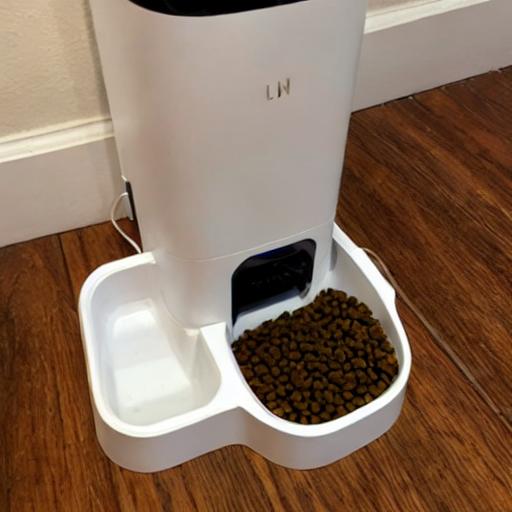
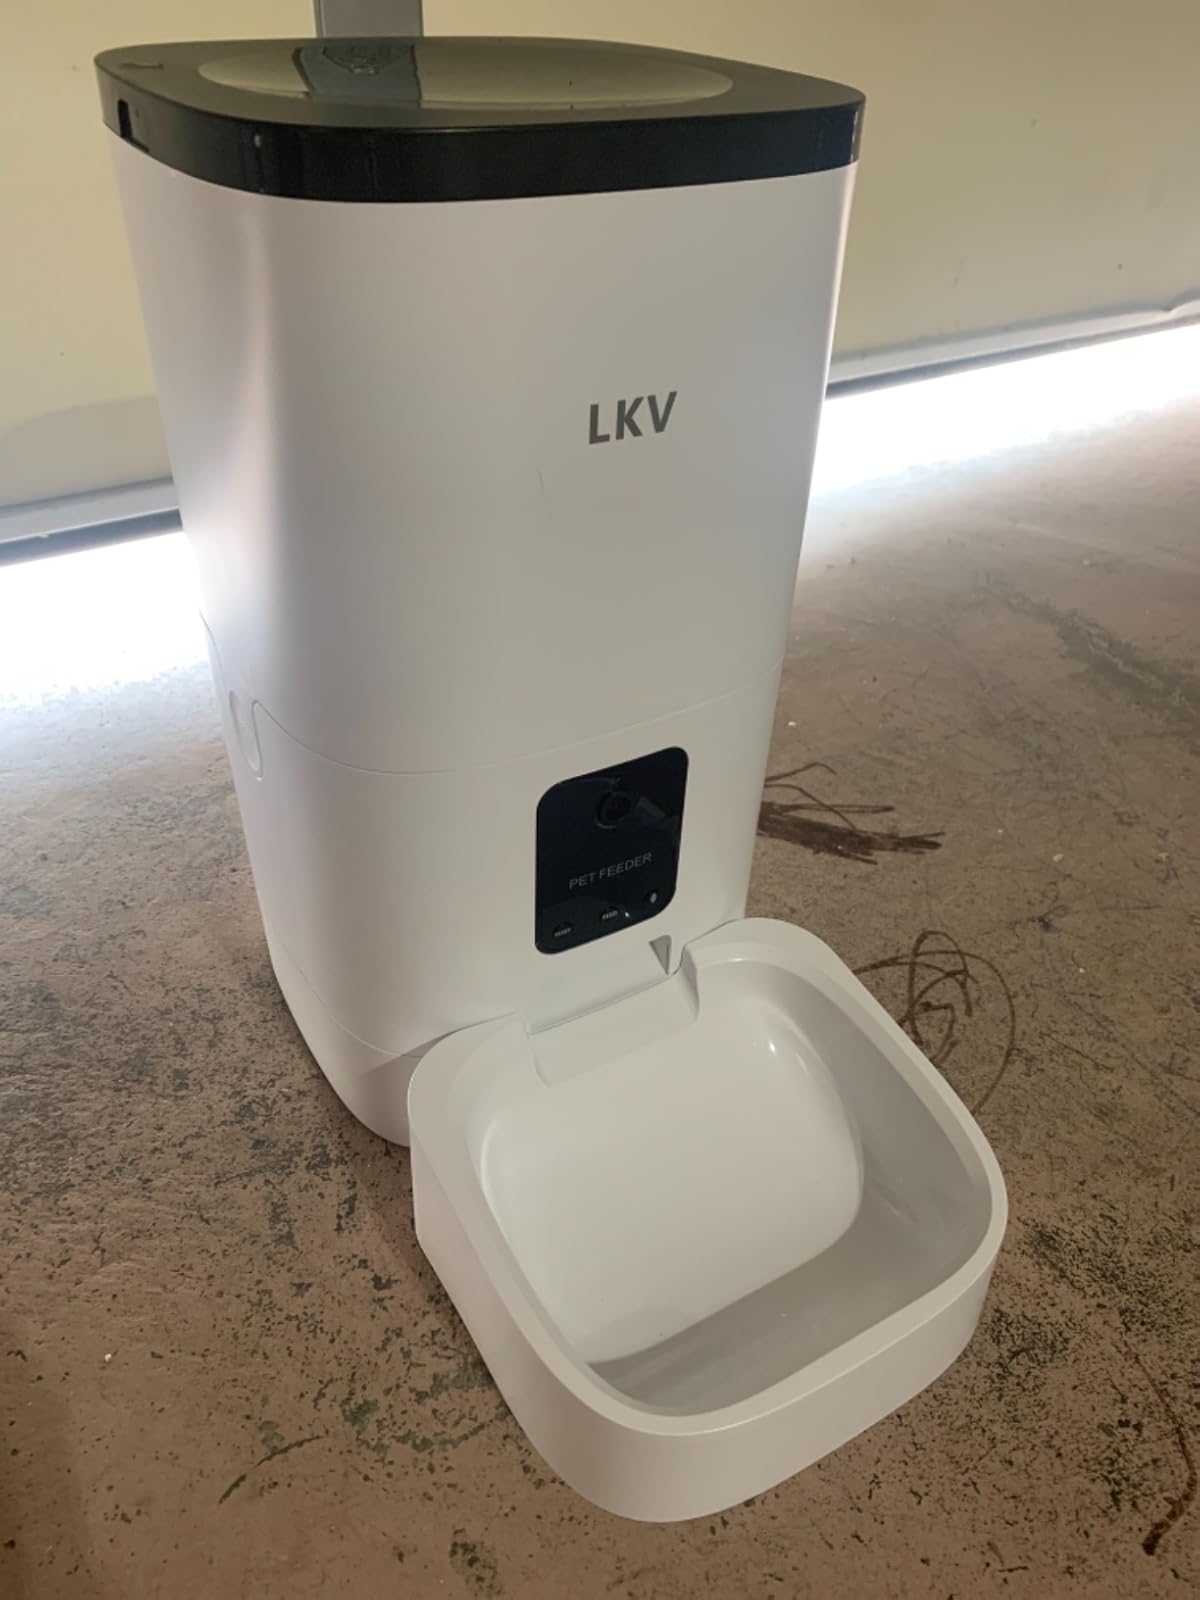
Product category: items_feeder
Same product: no